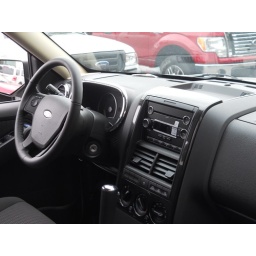
Jack Madden Ford is located in Norwood, Massachusetts and sells new and pre-owned Ford cars and trucks in the greater Boston area.